Peter Engman

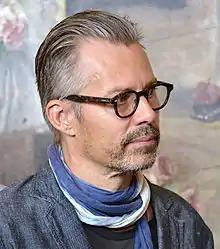
Peter Engman in 2014

Tony Peter Villiam Engman (born 24 September 1963 in Hallstavik, Norrtälje, Sweden) is a Swedish actor. He studied at Gothenburg Theatre Academy 1993–97.